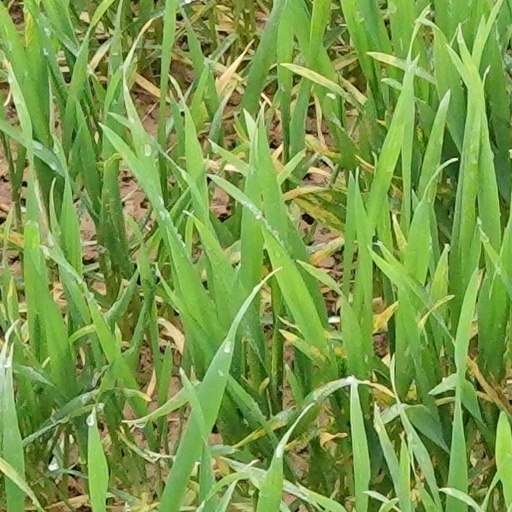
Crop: wheat